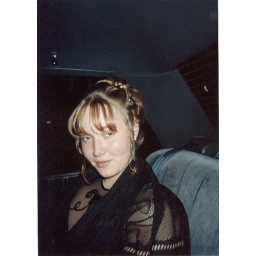
Coming home in Glen's car after a long night.